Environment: real
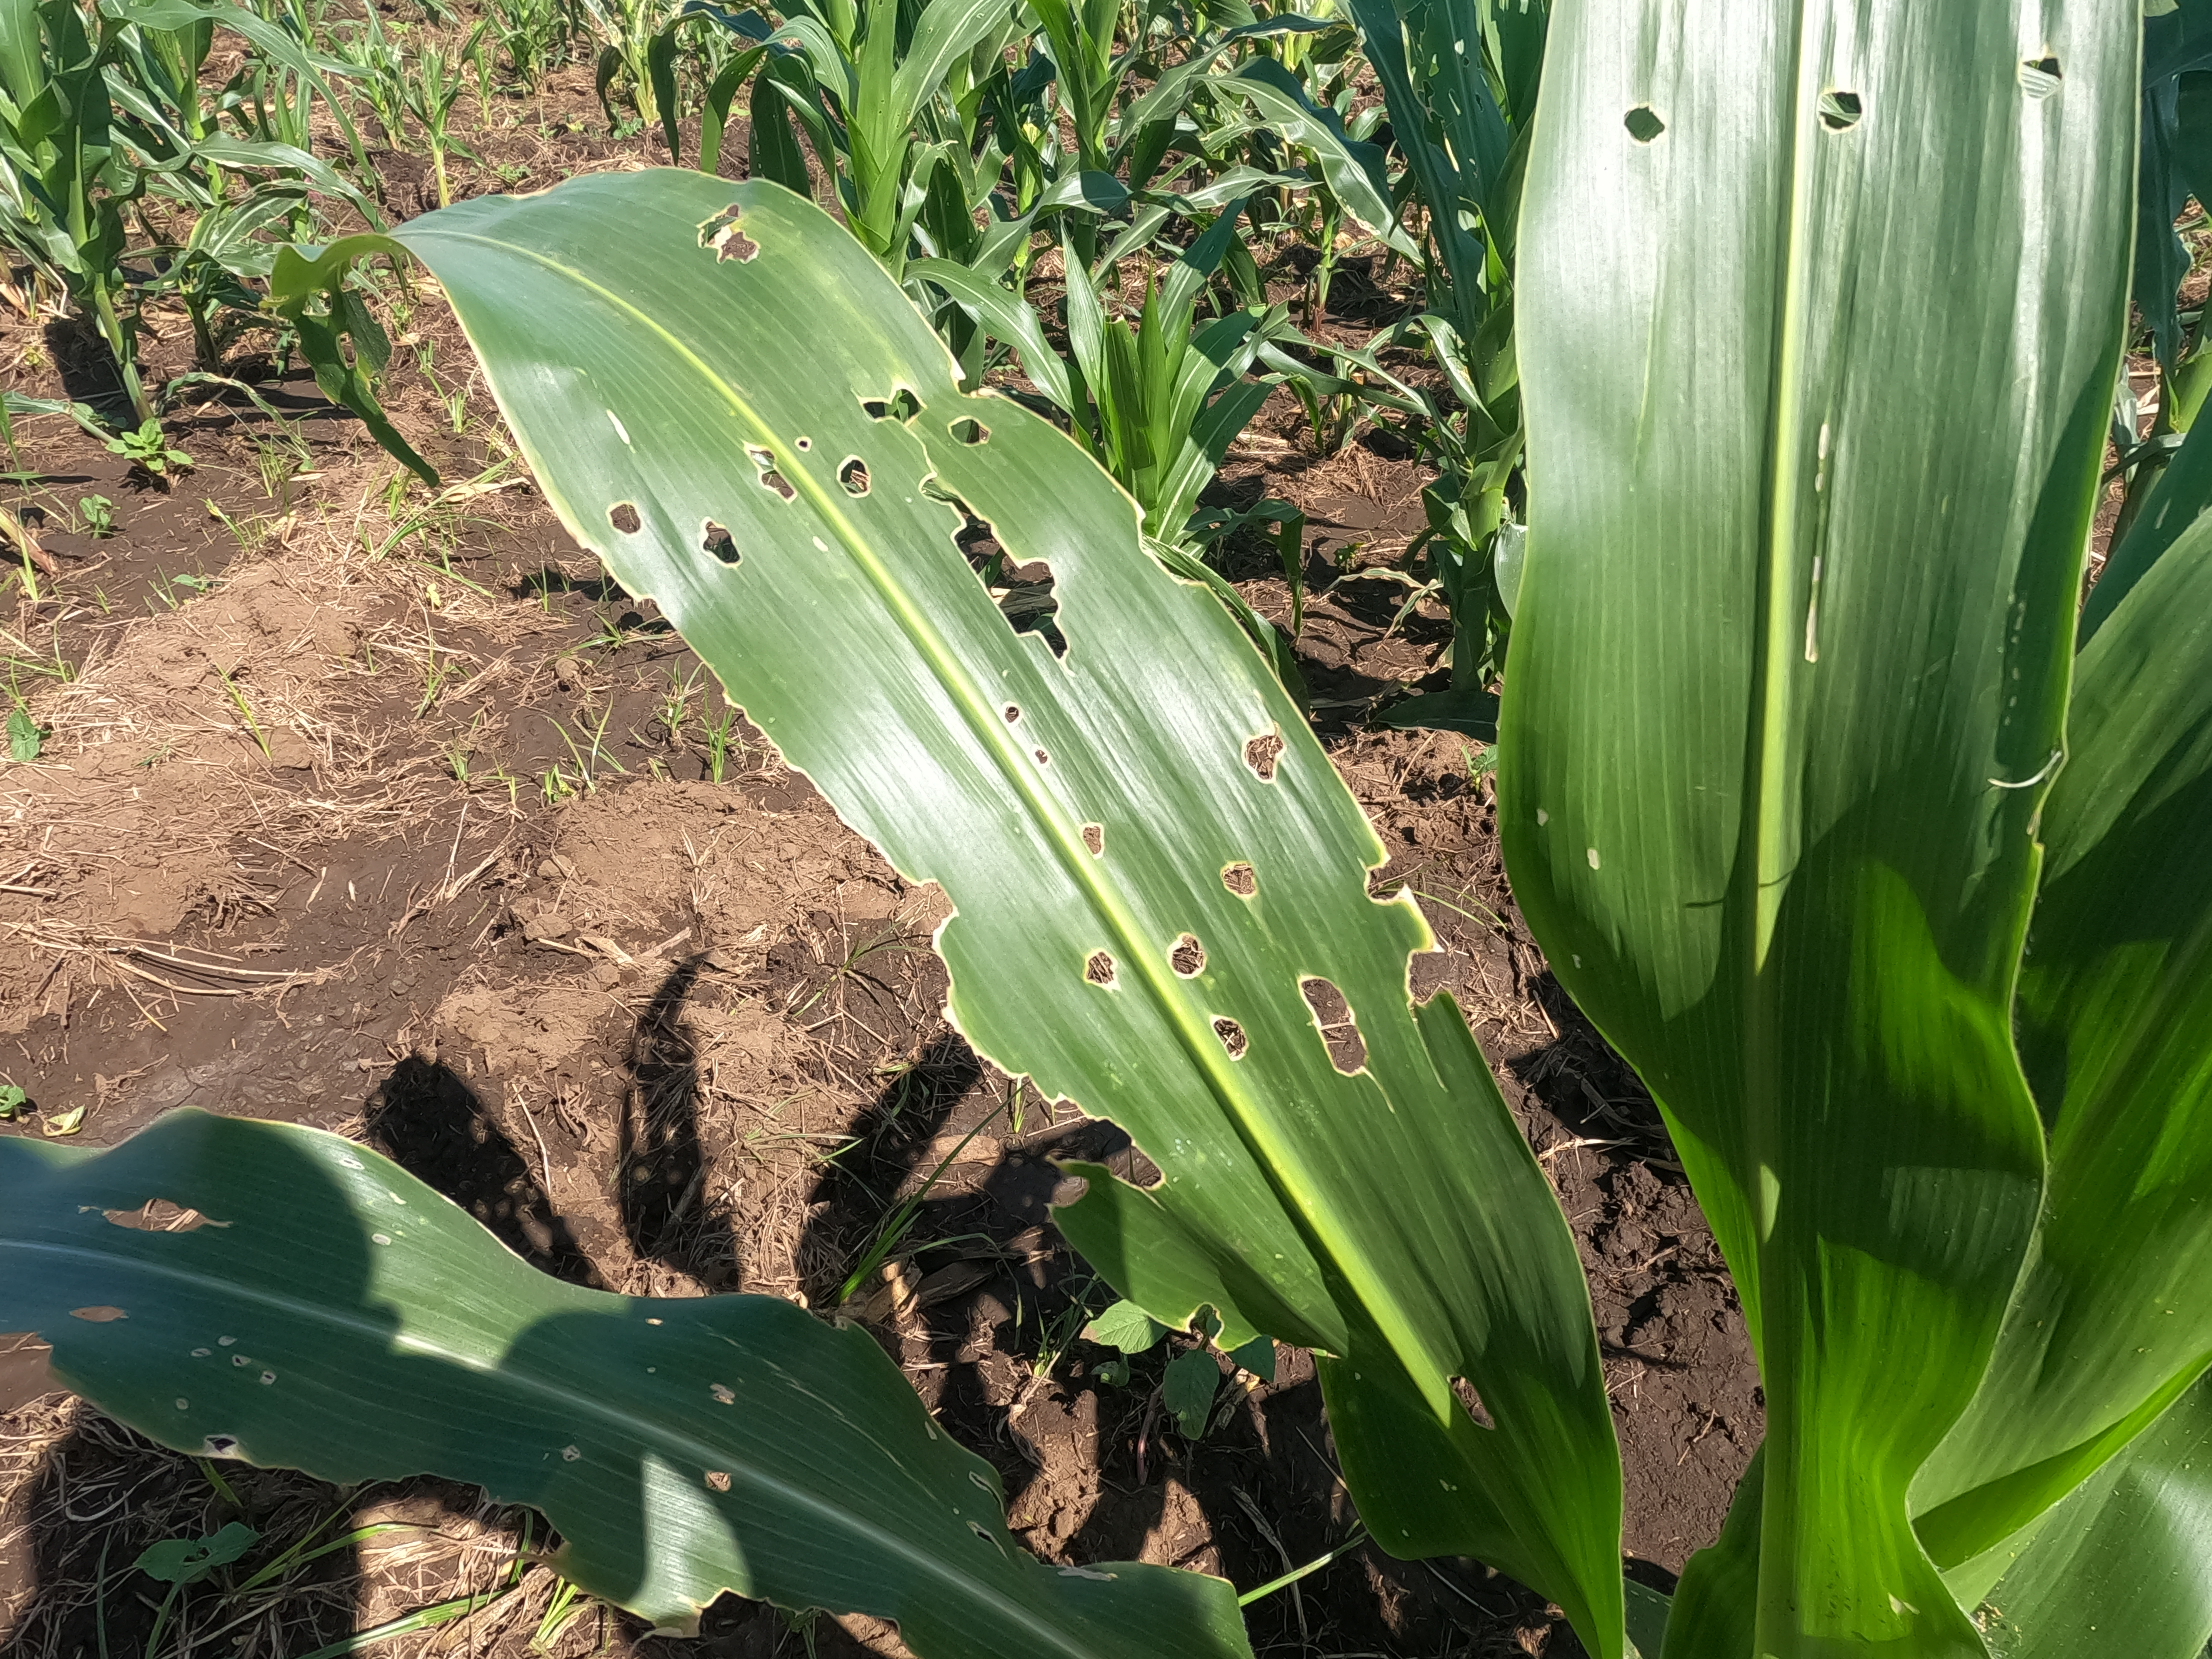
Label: fall_armyworm